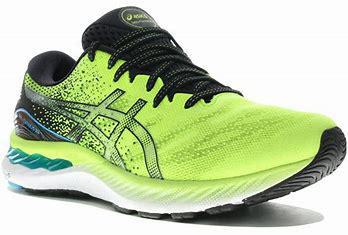
Brand: Asics
Model: Gel Nimbus 21